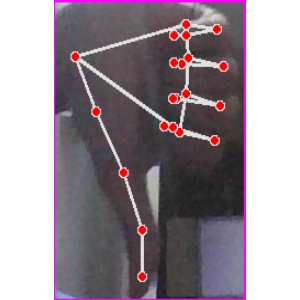
अक्षर: फ